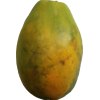
Label: papaya